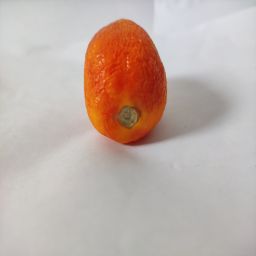
Crop: Tomato
Quality: Old